New Harbour (Antarctica)

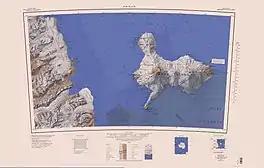
New Harbour to the east, opposite Ross Island

Discovered by the BrNAE, 1901-04, under Scott, and named by him for Louis C. Bernacchi, physicist with the expedition.